Melbury Bubb

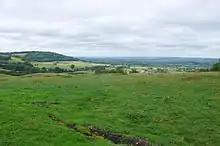
Bubb Down Hill (centre left) seen from Batcombe Hill

Melbury Bubb is a small village and civil parish in the county of Dorset in South West England, situated approximately south of the town of Sherborne. It is sited on Cornbrash limestone beneath the chalk hills of the Dorset Downs. The A37 trunk road between Dorchester and Bristol passes about to the west, on the other side of Bubb Down Hill. This hill used to be the site of a beacon. The first half of the village name derives from "maele" and "burh"—Old English for "multi-coloured" and "fortified place"—and the second half is a manorial name which derives either from a Saxon resident named 'Bubba' or from medieval lords of the manor. Dorset County Council's latest (2013) estimate of the parish population is 40.